Harla people

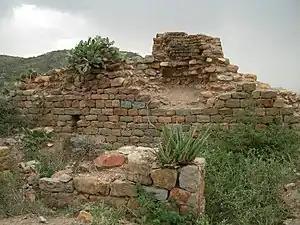
Ruins of a thirteenth century Harla town of Hubat near Dire Dawa

According to thirteenth century Arab geographer Ibn Sa'id al-Maghribi, the country of Harla was east of the Ethiopian Empire and north of Zanj. Harla clans descendant from Sa'ad ad-Din II participated in the sixteenth century Ethiopian–Adal War. Ibn Said further states the Harla territory passed the Blue Nile, north east and ended near the shores, the Harla made a living in the gold and silver mines.